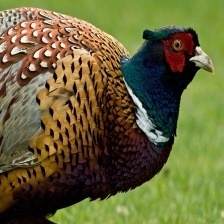
Species: RING-NECKED PHEASANT
Scientific name: PHASIANUS COLCHICUS